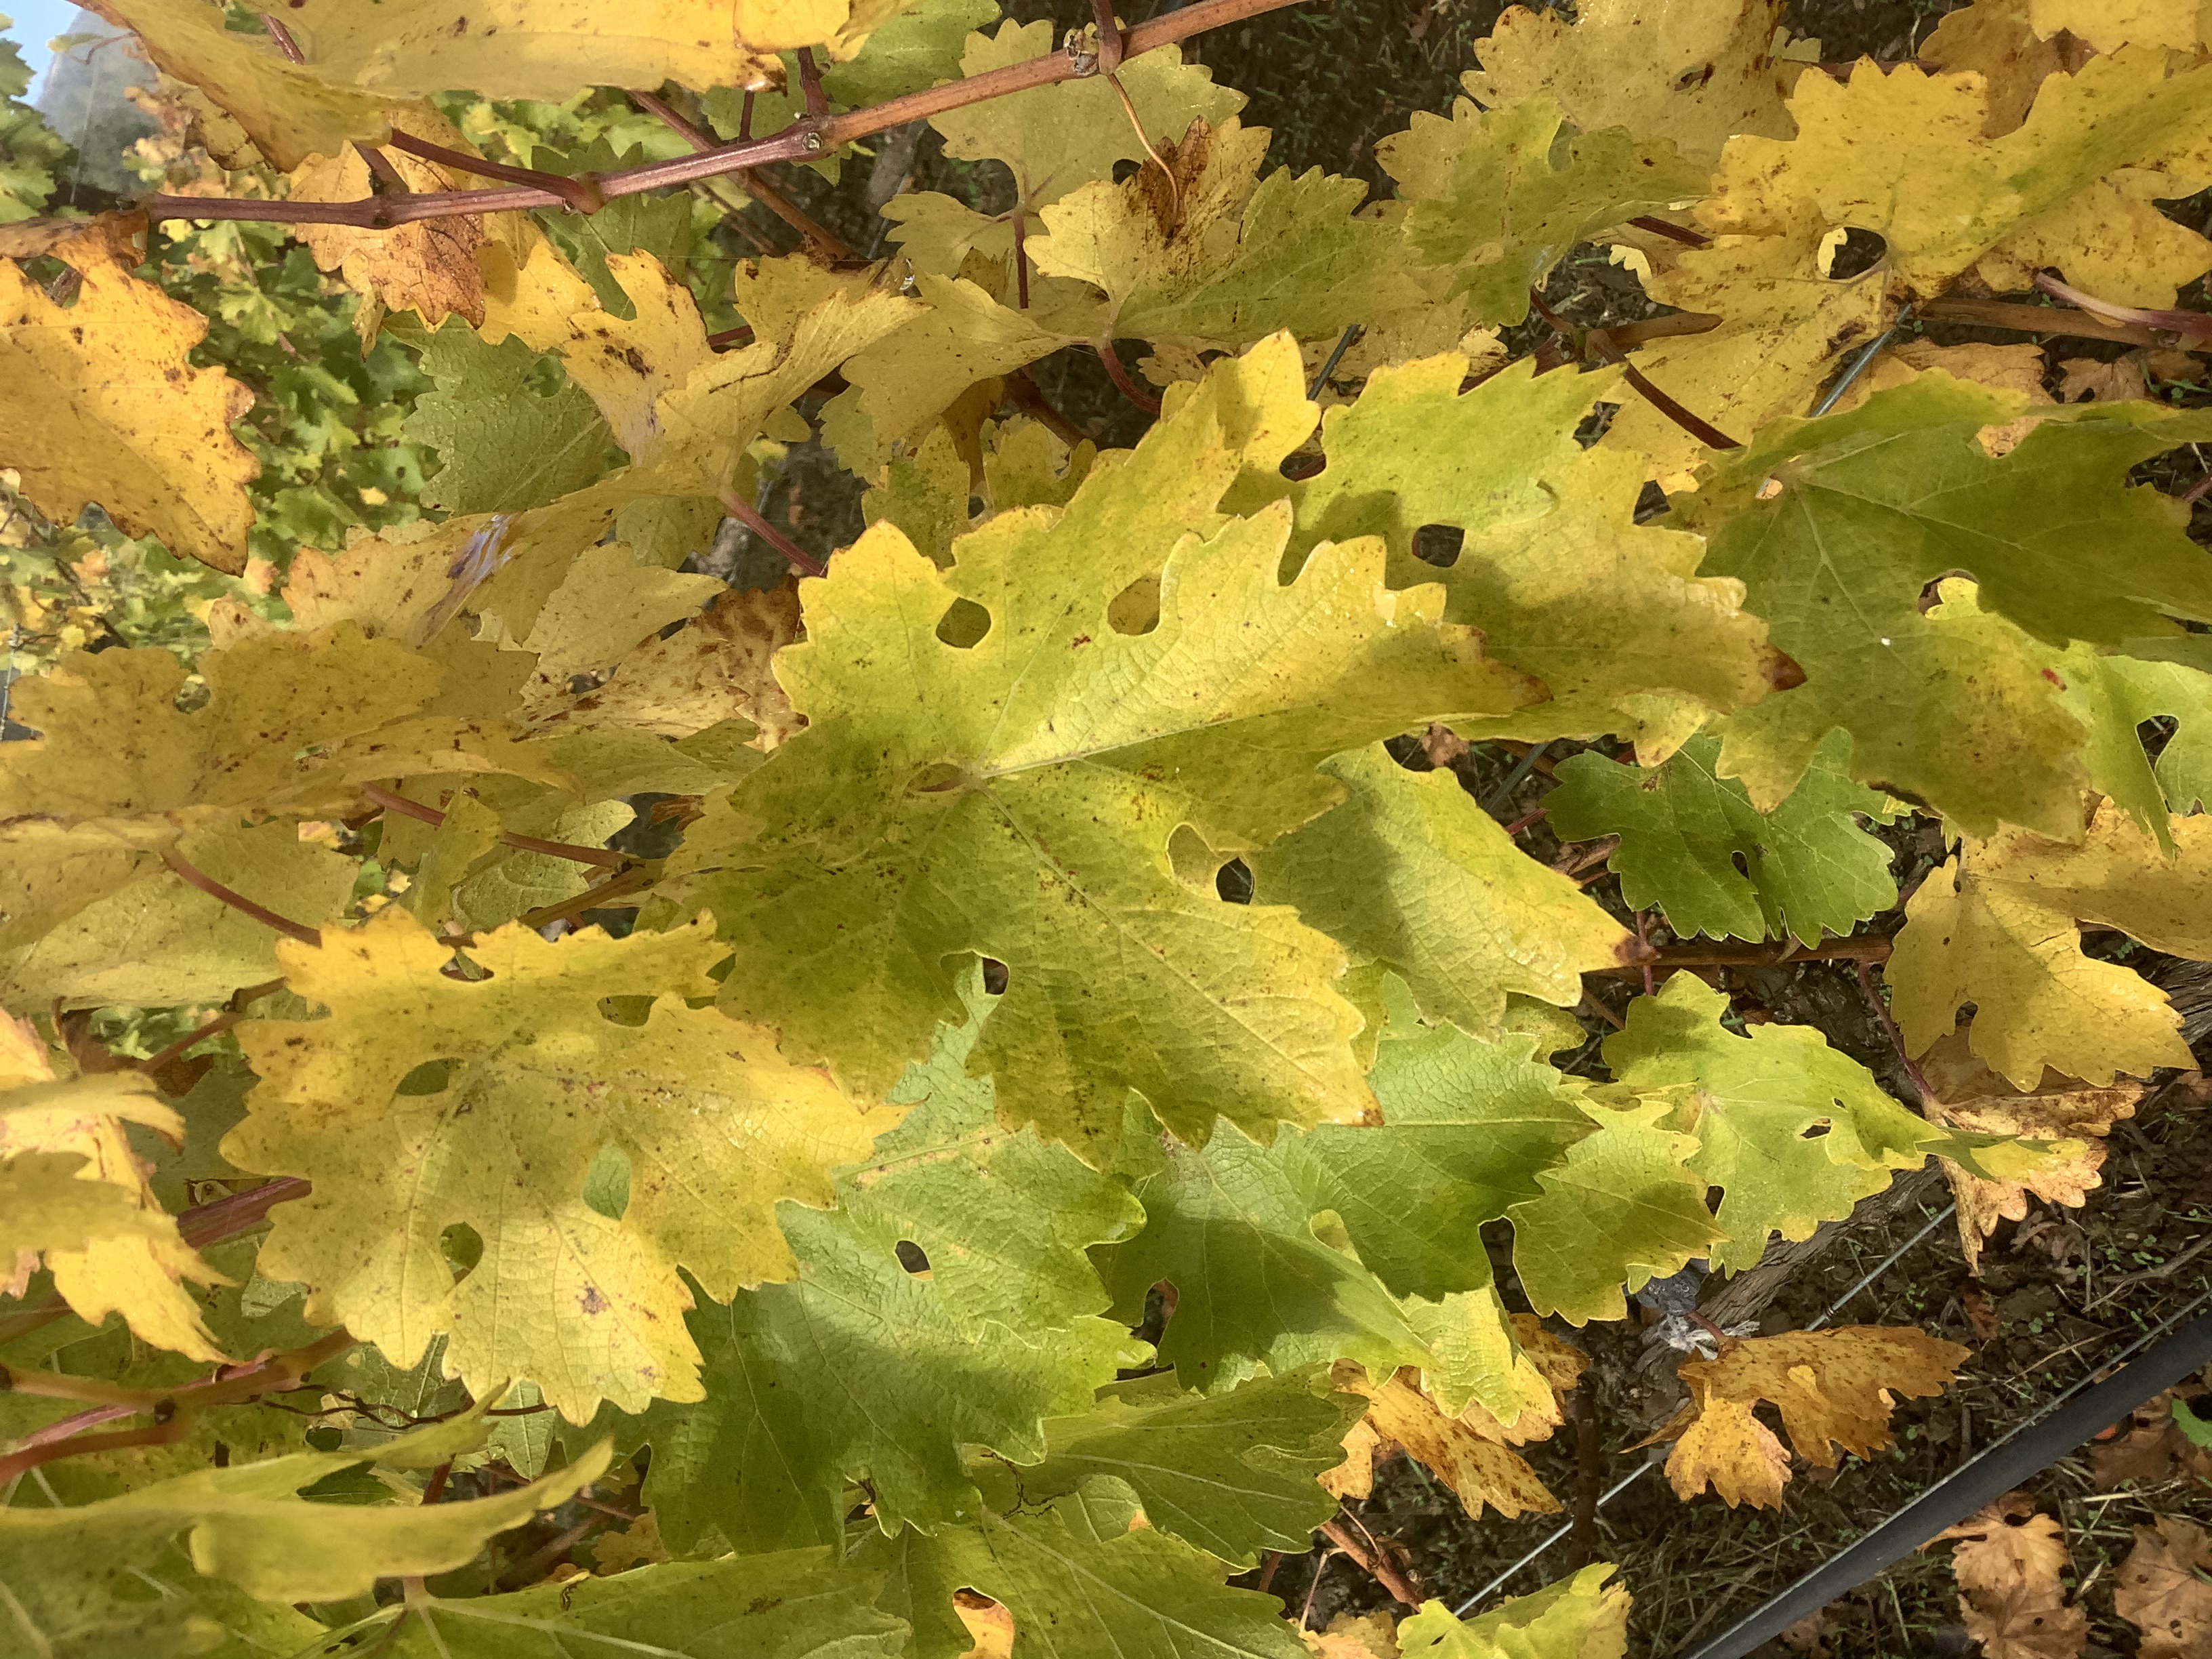
Label: No Virus